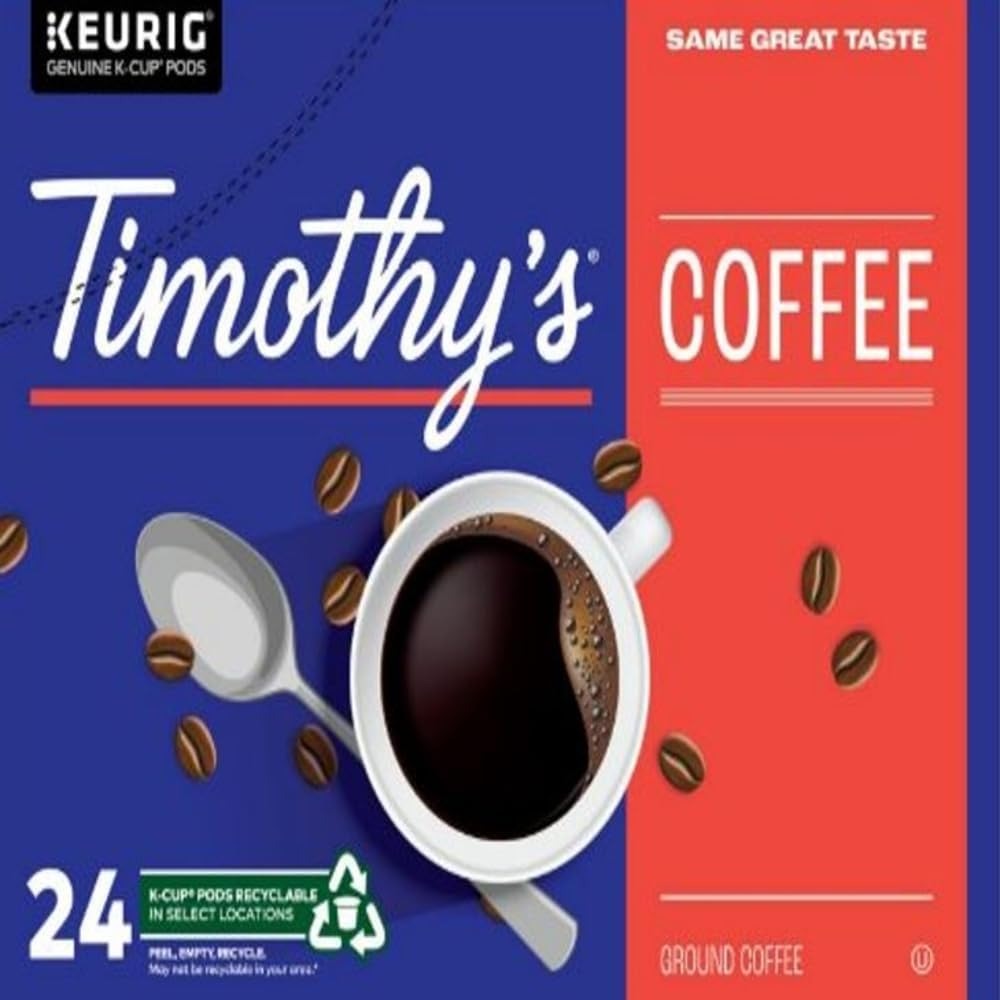
Item Name: Timothy's World Coffee German Chocolate Cake K-cup for Keurig Brewers, 96 Count
Bullet Point 1: Fresh-baked aromas adding up to one sweet cup
Bullet Point 2: Medium Roast
Bullet Point 3: Caffeinated
Bullet Point 4: Rainforest Alliance Certified
Bullet Point 5: Orthodox Union Kosher
Value: 96.0
Unit: Count

Price: 68.77